Berwick-upon-Tweed

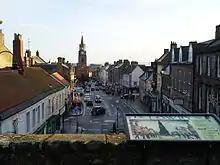
High Street

Slightly more than 60% of the population is employed in the service sector, including shops, hotels and catering, financial services and most government activity, including health care. Some current and recent Berwick economic activities include salmon fishing, shipbuilding, engineering, sawmilling, fertilizer production, malting and the manufacture of tweed and hosiery.